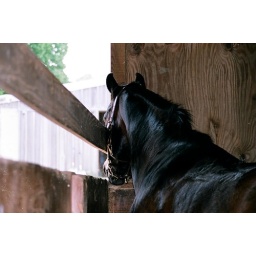
Random horse that was in the hay barn